Kennedy Space Center Launch Complex 39

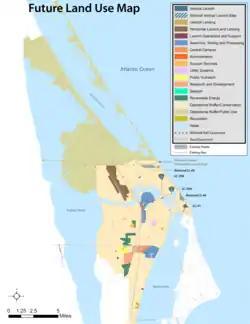
A map shows the current and proposed elements on KSC.

Previous Kennedy Space Center (KSC) Master Plan recommendations—in 1966, 1972, and 1977—noted that an expansion of KSC's vertical launch capacity could occur when the market demand existed. The 2007 Site Evaluation Study recommended an additional vertical launch pad, Launch Complex 49 (LC-49), to be sited north of existing LC-39B.